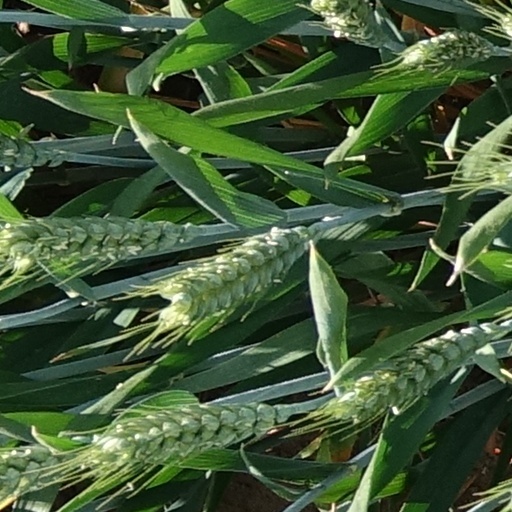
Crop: wheat